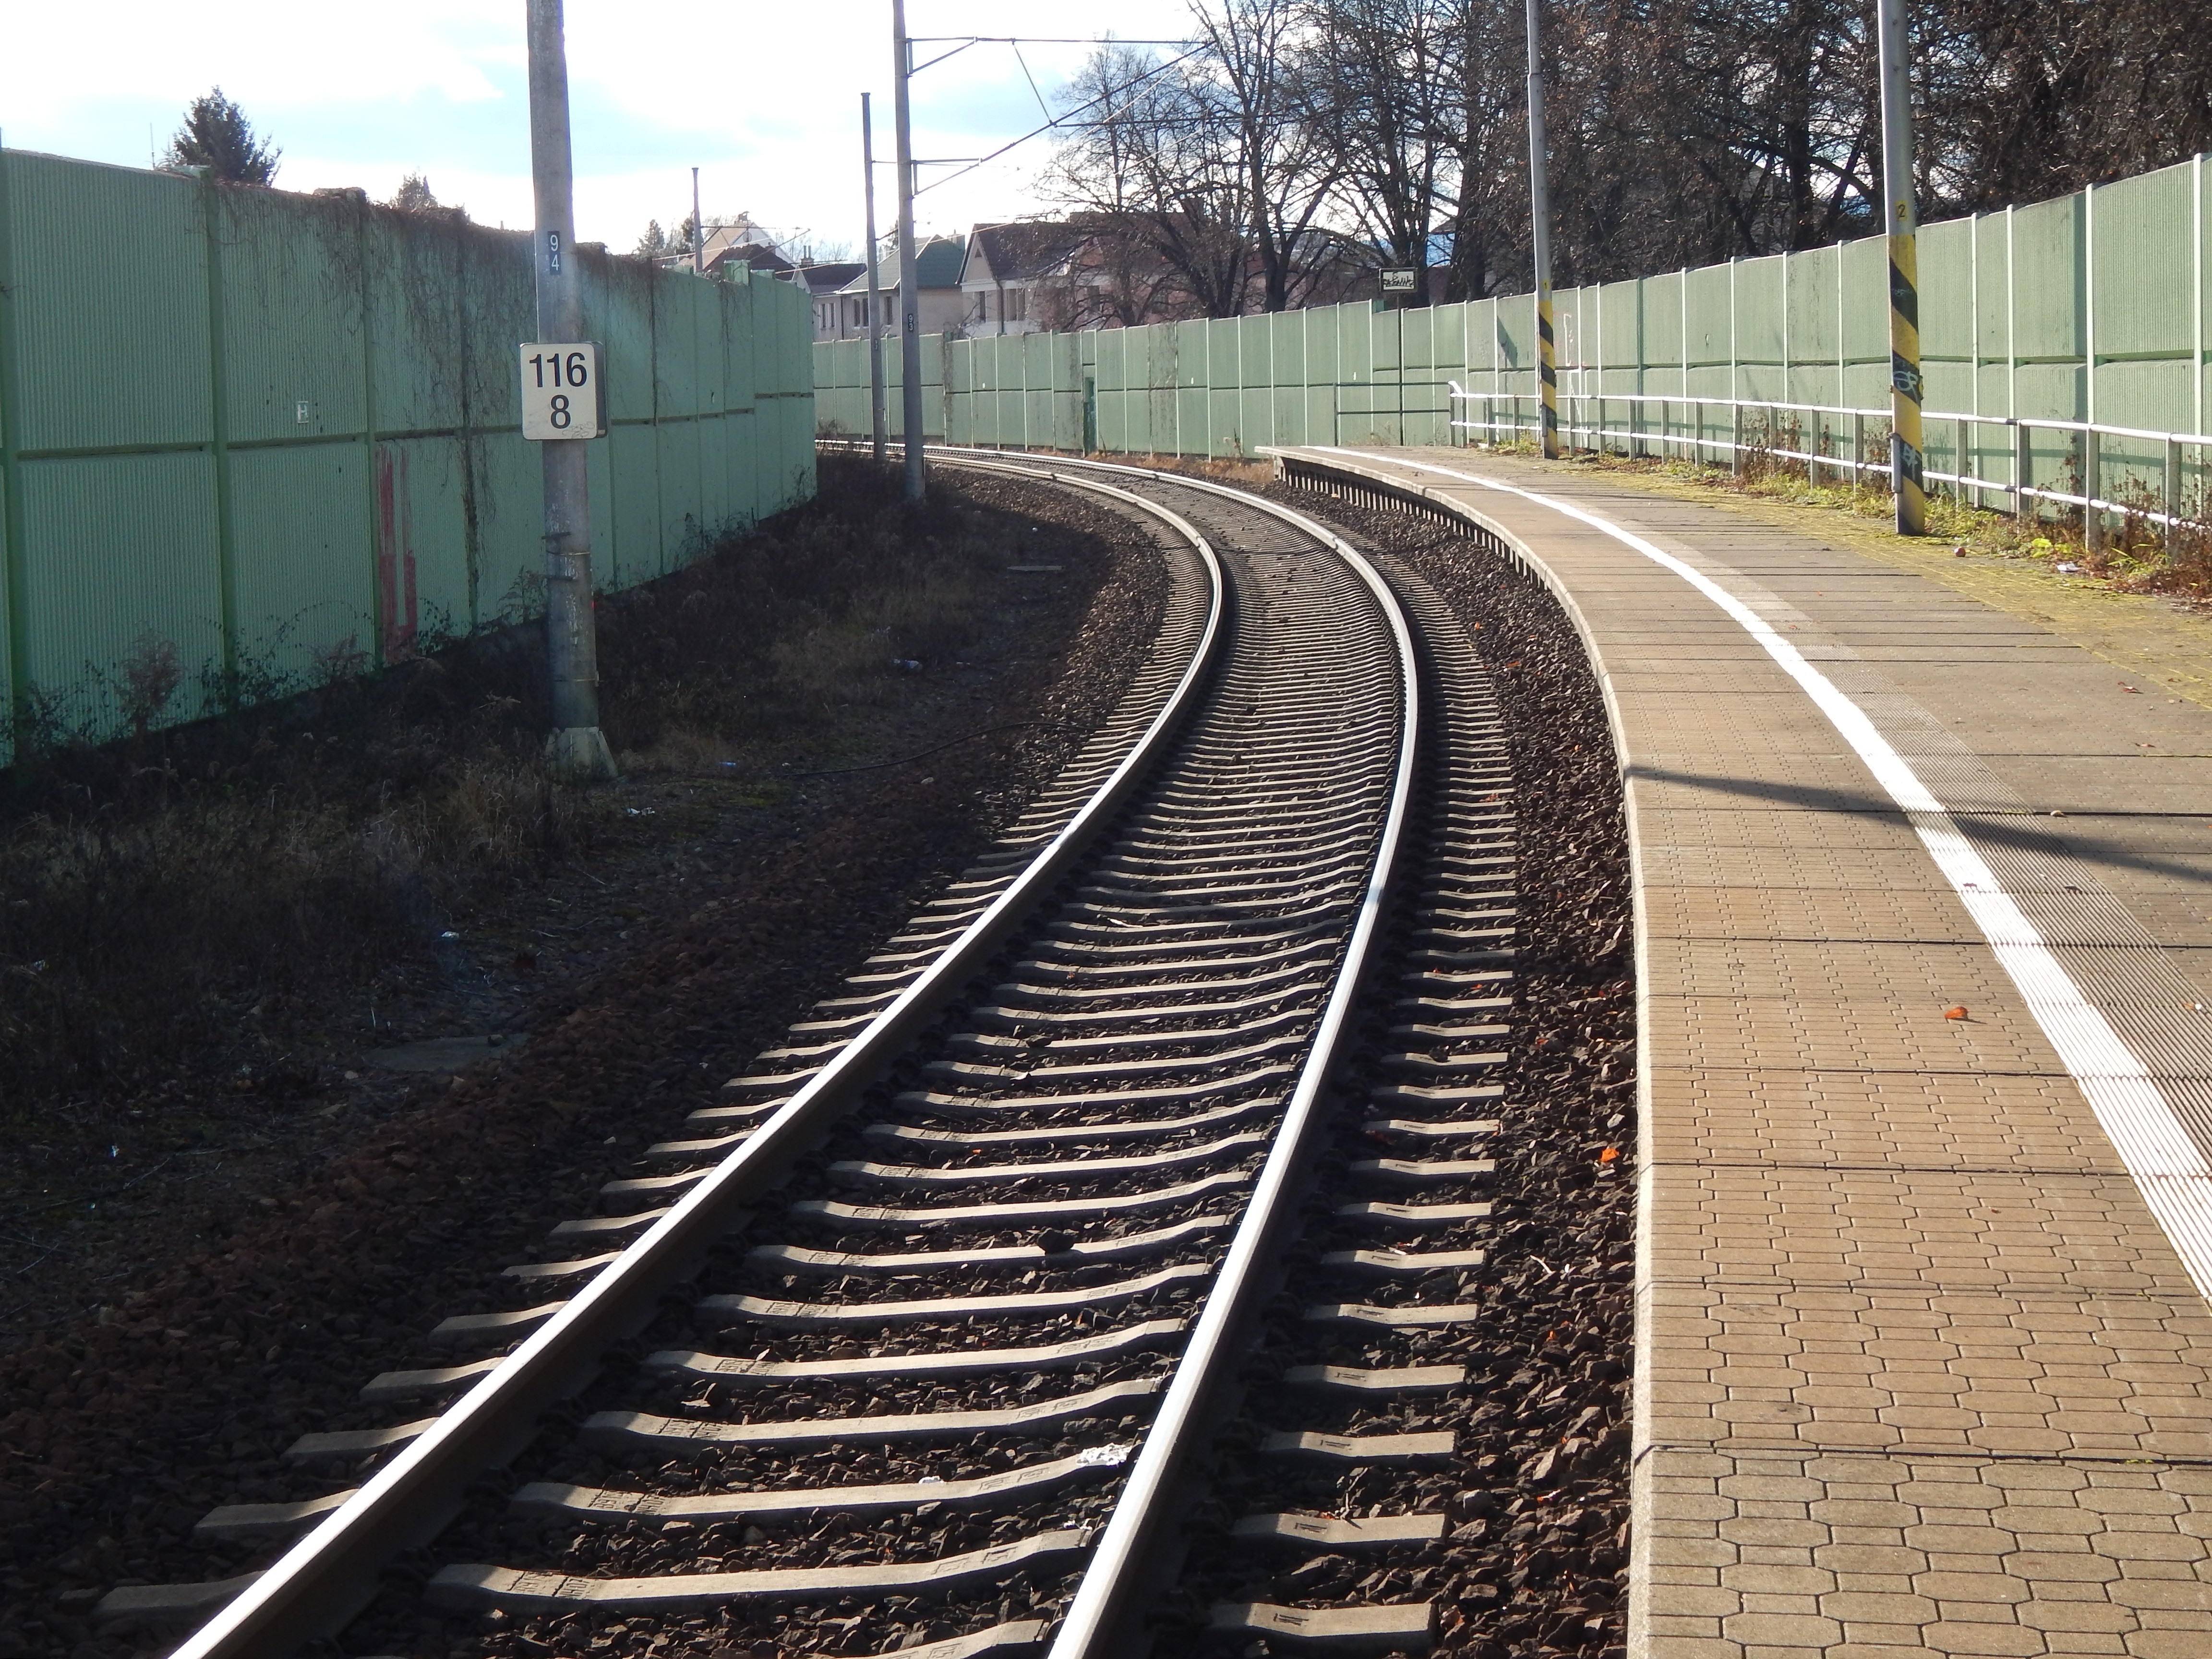
track, railway, train, transport, vehicle, station, lane, rail transport